Sean Kinney

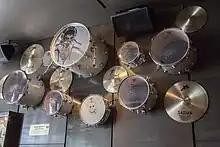
Sean Kinney drum set displayed at the Hard Rock Cafe in Seattle.

Kinney uses a drum kit made by Drum Workshop (DW Drums) with Remo heads and cymbals by Sabian. He uses Vater Percussion drumsticks.